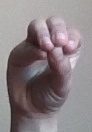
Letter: ha